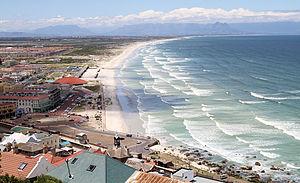
Muizenberg est un village et une station balnéaire situé dans la province du Cap-Occidental en Afrique du Sud, au sud de la ville du Cap dont elle constitue un faubourg. Muizenberg est située à la courbe Est de la péninsule du Cap. Muizenberg est considérée comme le lieu de naissance du Surf en Afrique du Sud et est le siège de l'African Institute for Mathematical Sciences.